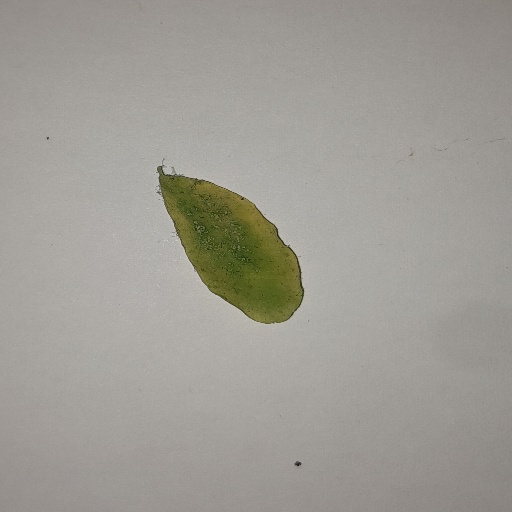
Species: Sojina
Leaf condition: Yellow Leaf